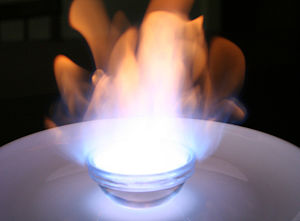
Sambuca / Varianter / Flambé
Sambuca Flambé
Sambuca er et fabrikat af likør, som er fremstillet i Italien med smag af primært anis. Sambuca indgår i nogle cocktails.